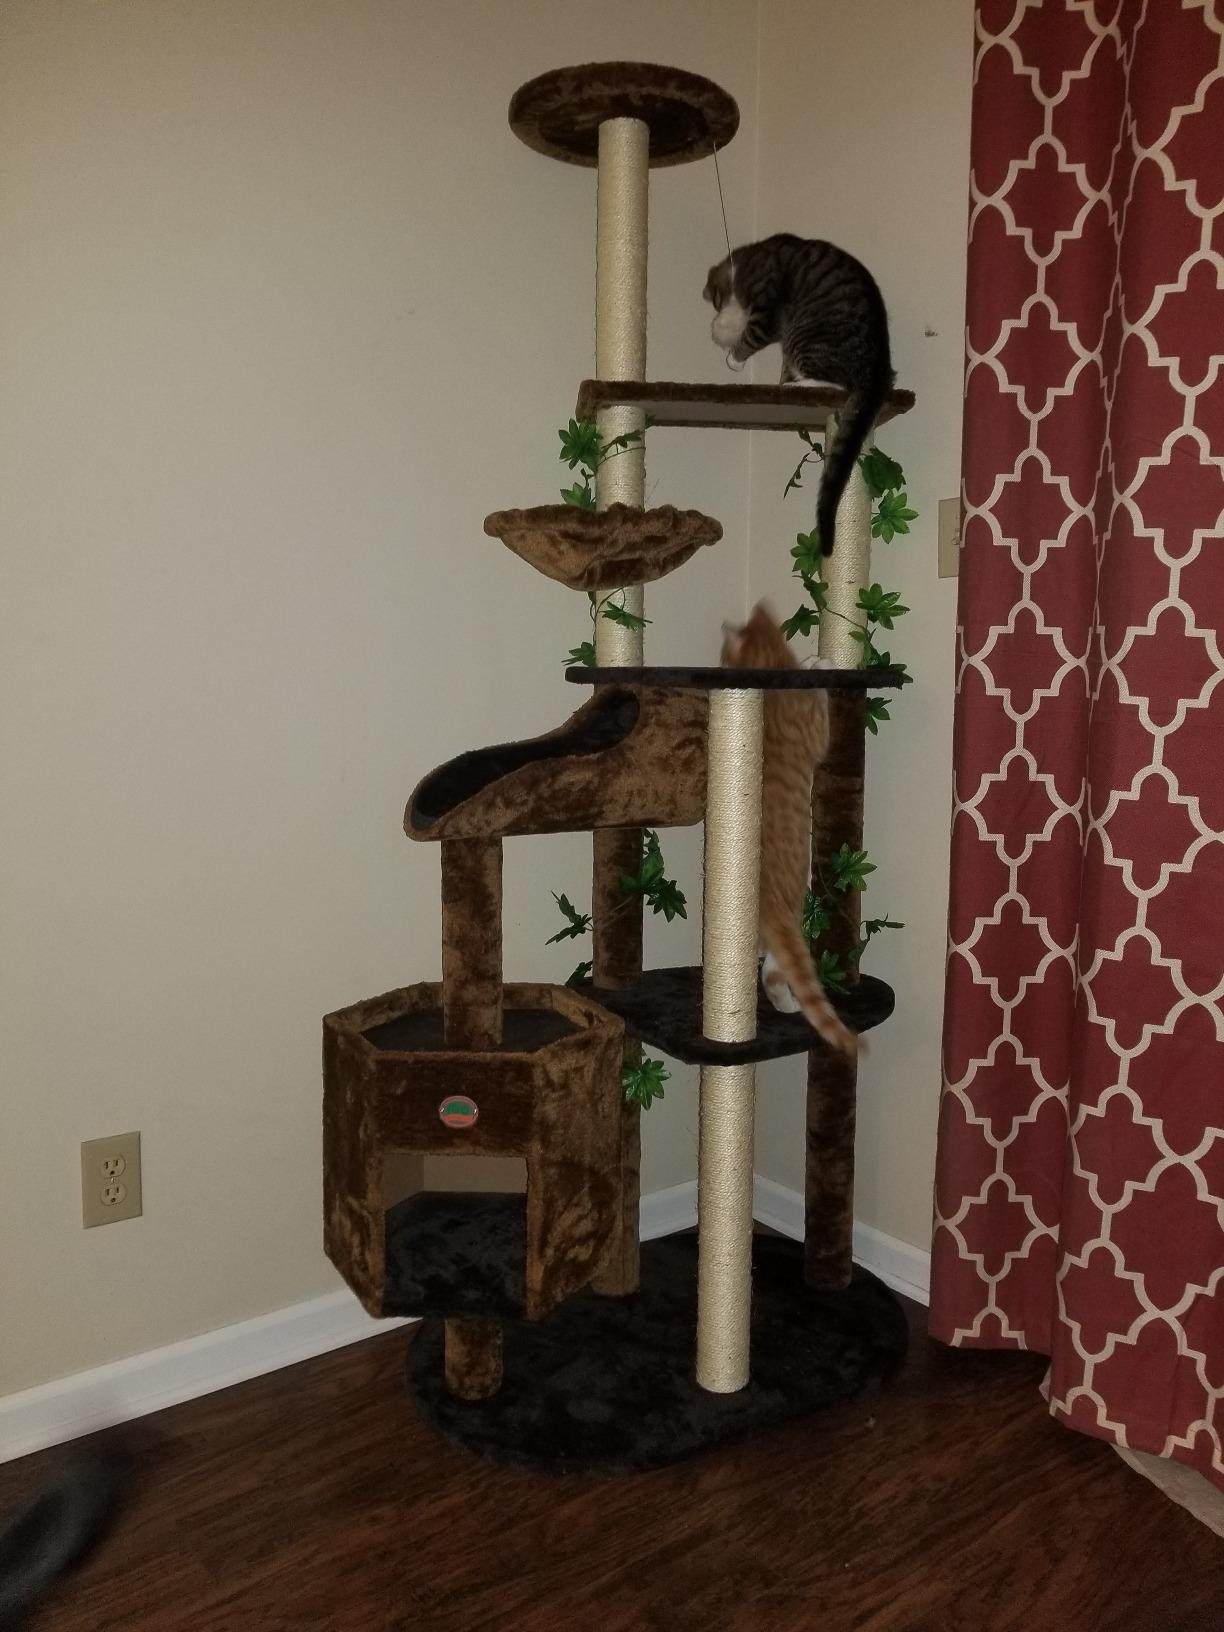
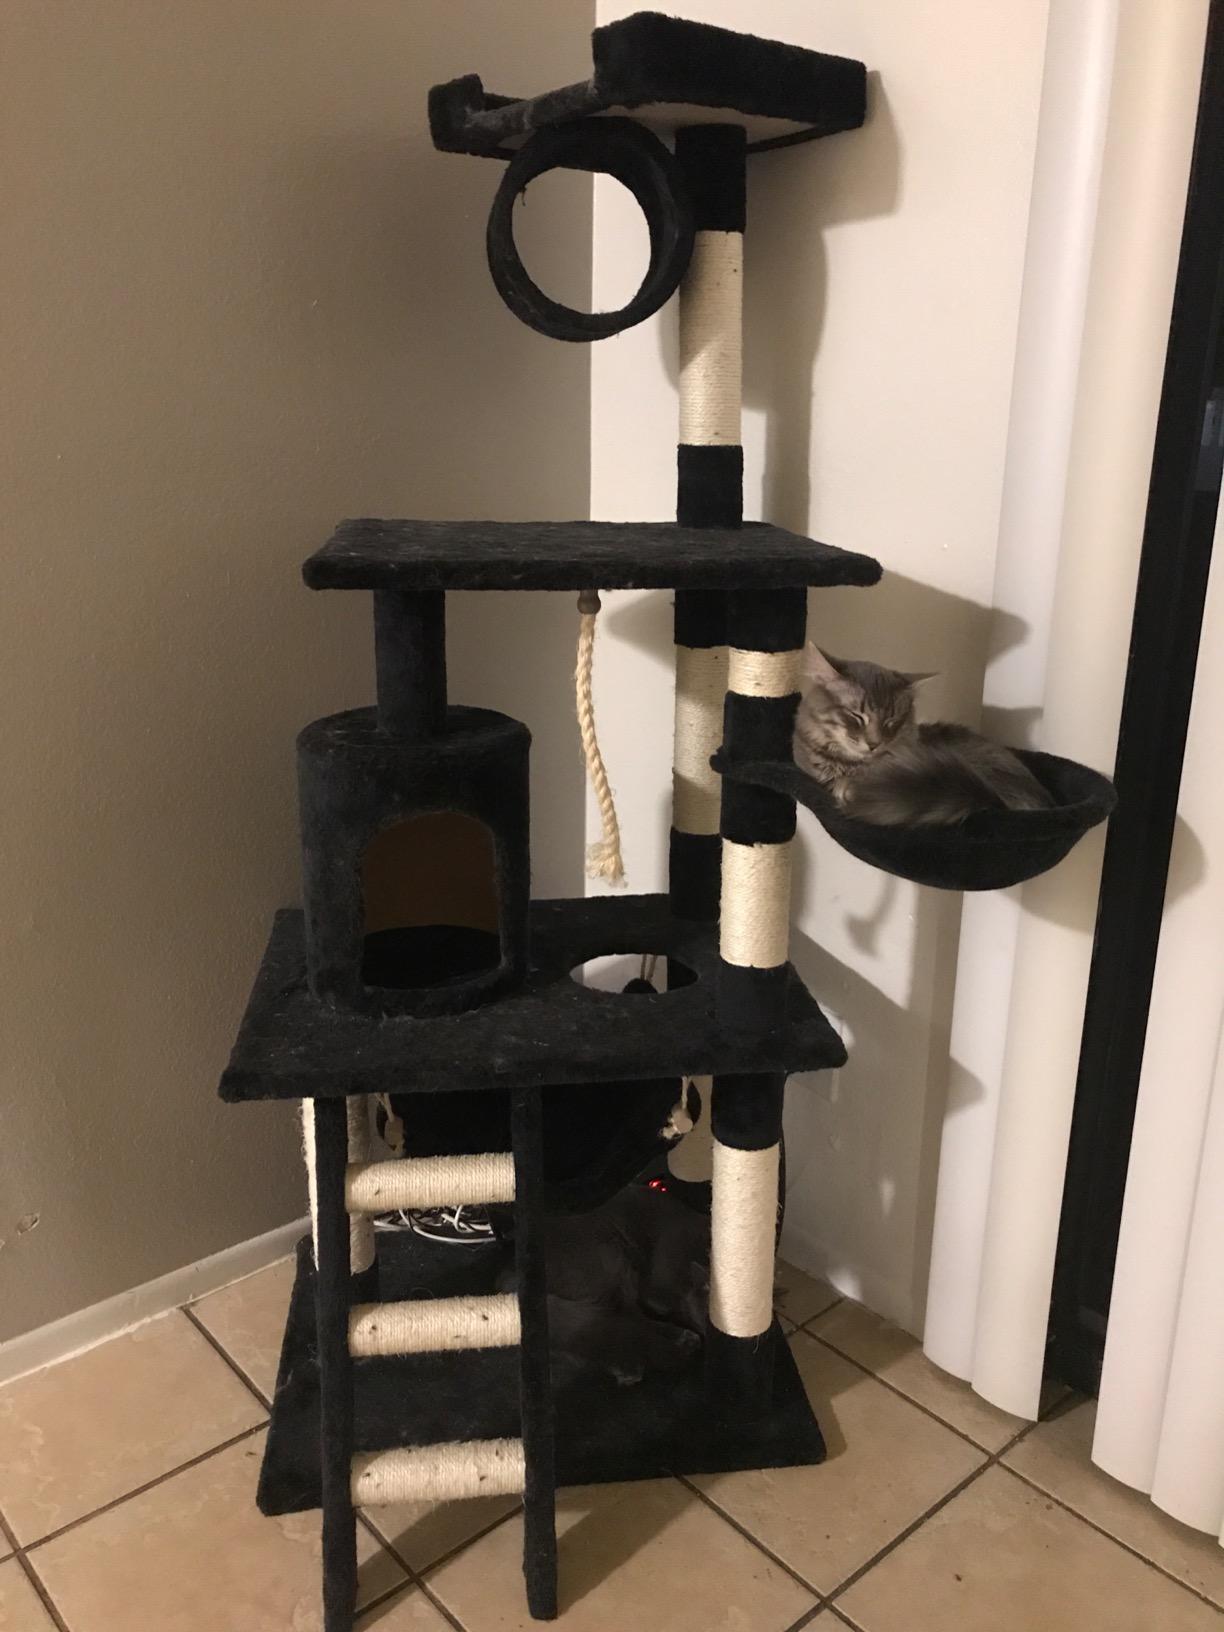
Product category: items_cat tree
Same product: no